Johnny Byrne (footballer)

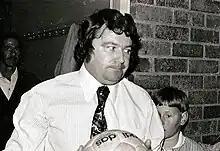
Byrne pictured in Cape Town, South Africa, in the early 1970s.

John Joseph Byrne (13 May 1939 – 27 October 1999) was an English professional footballer who played as a striker. He was nicknamed "Budgie" due to his constant chattering.